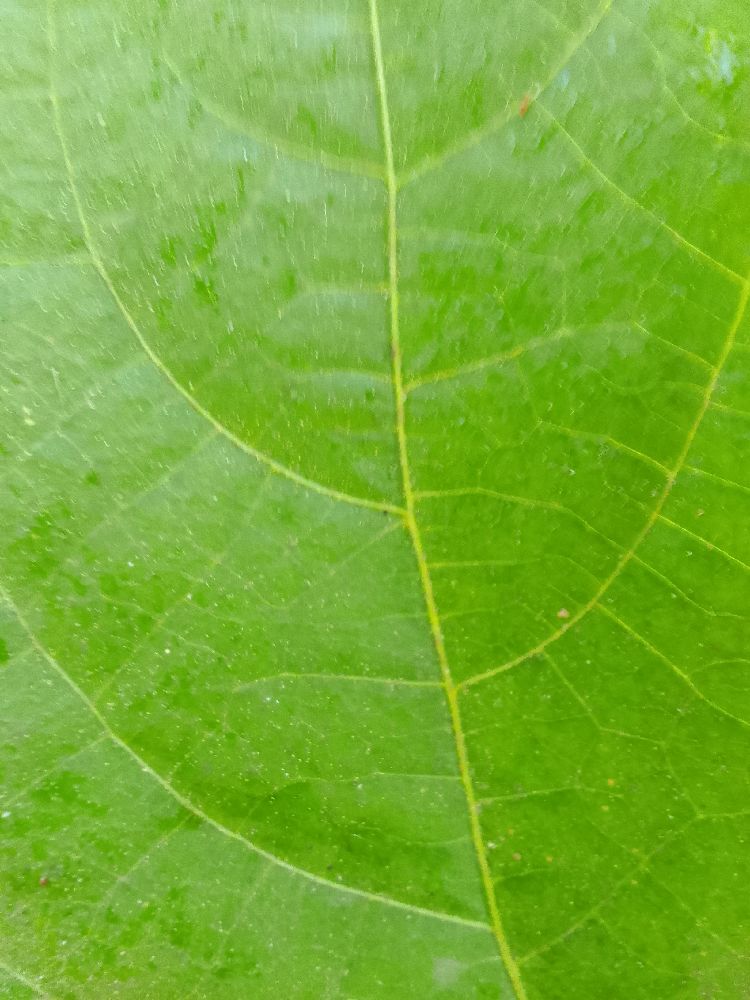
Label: healthy